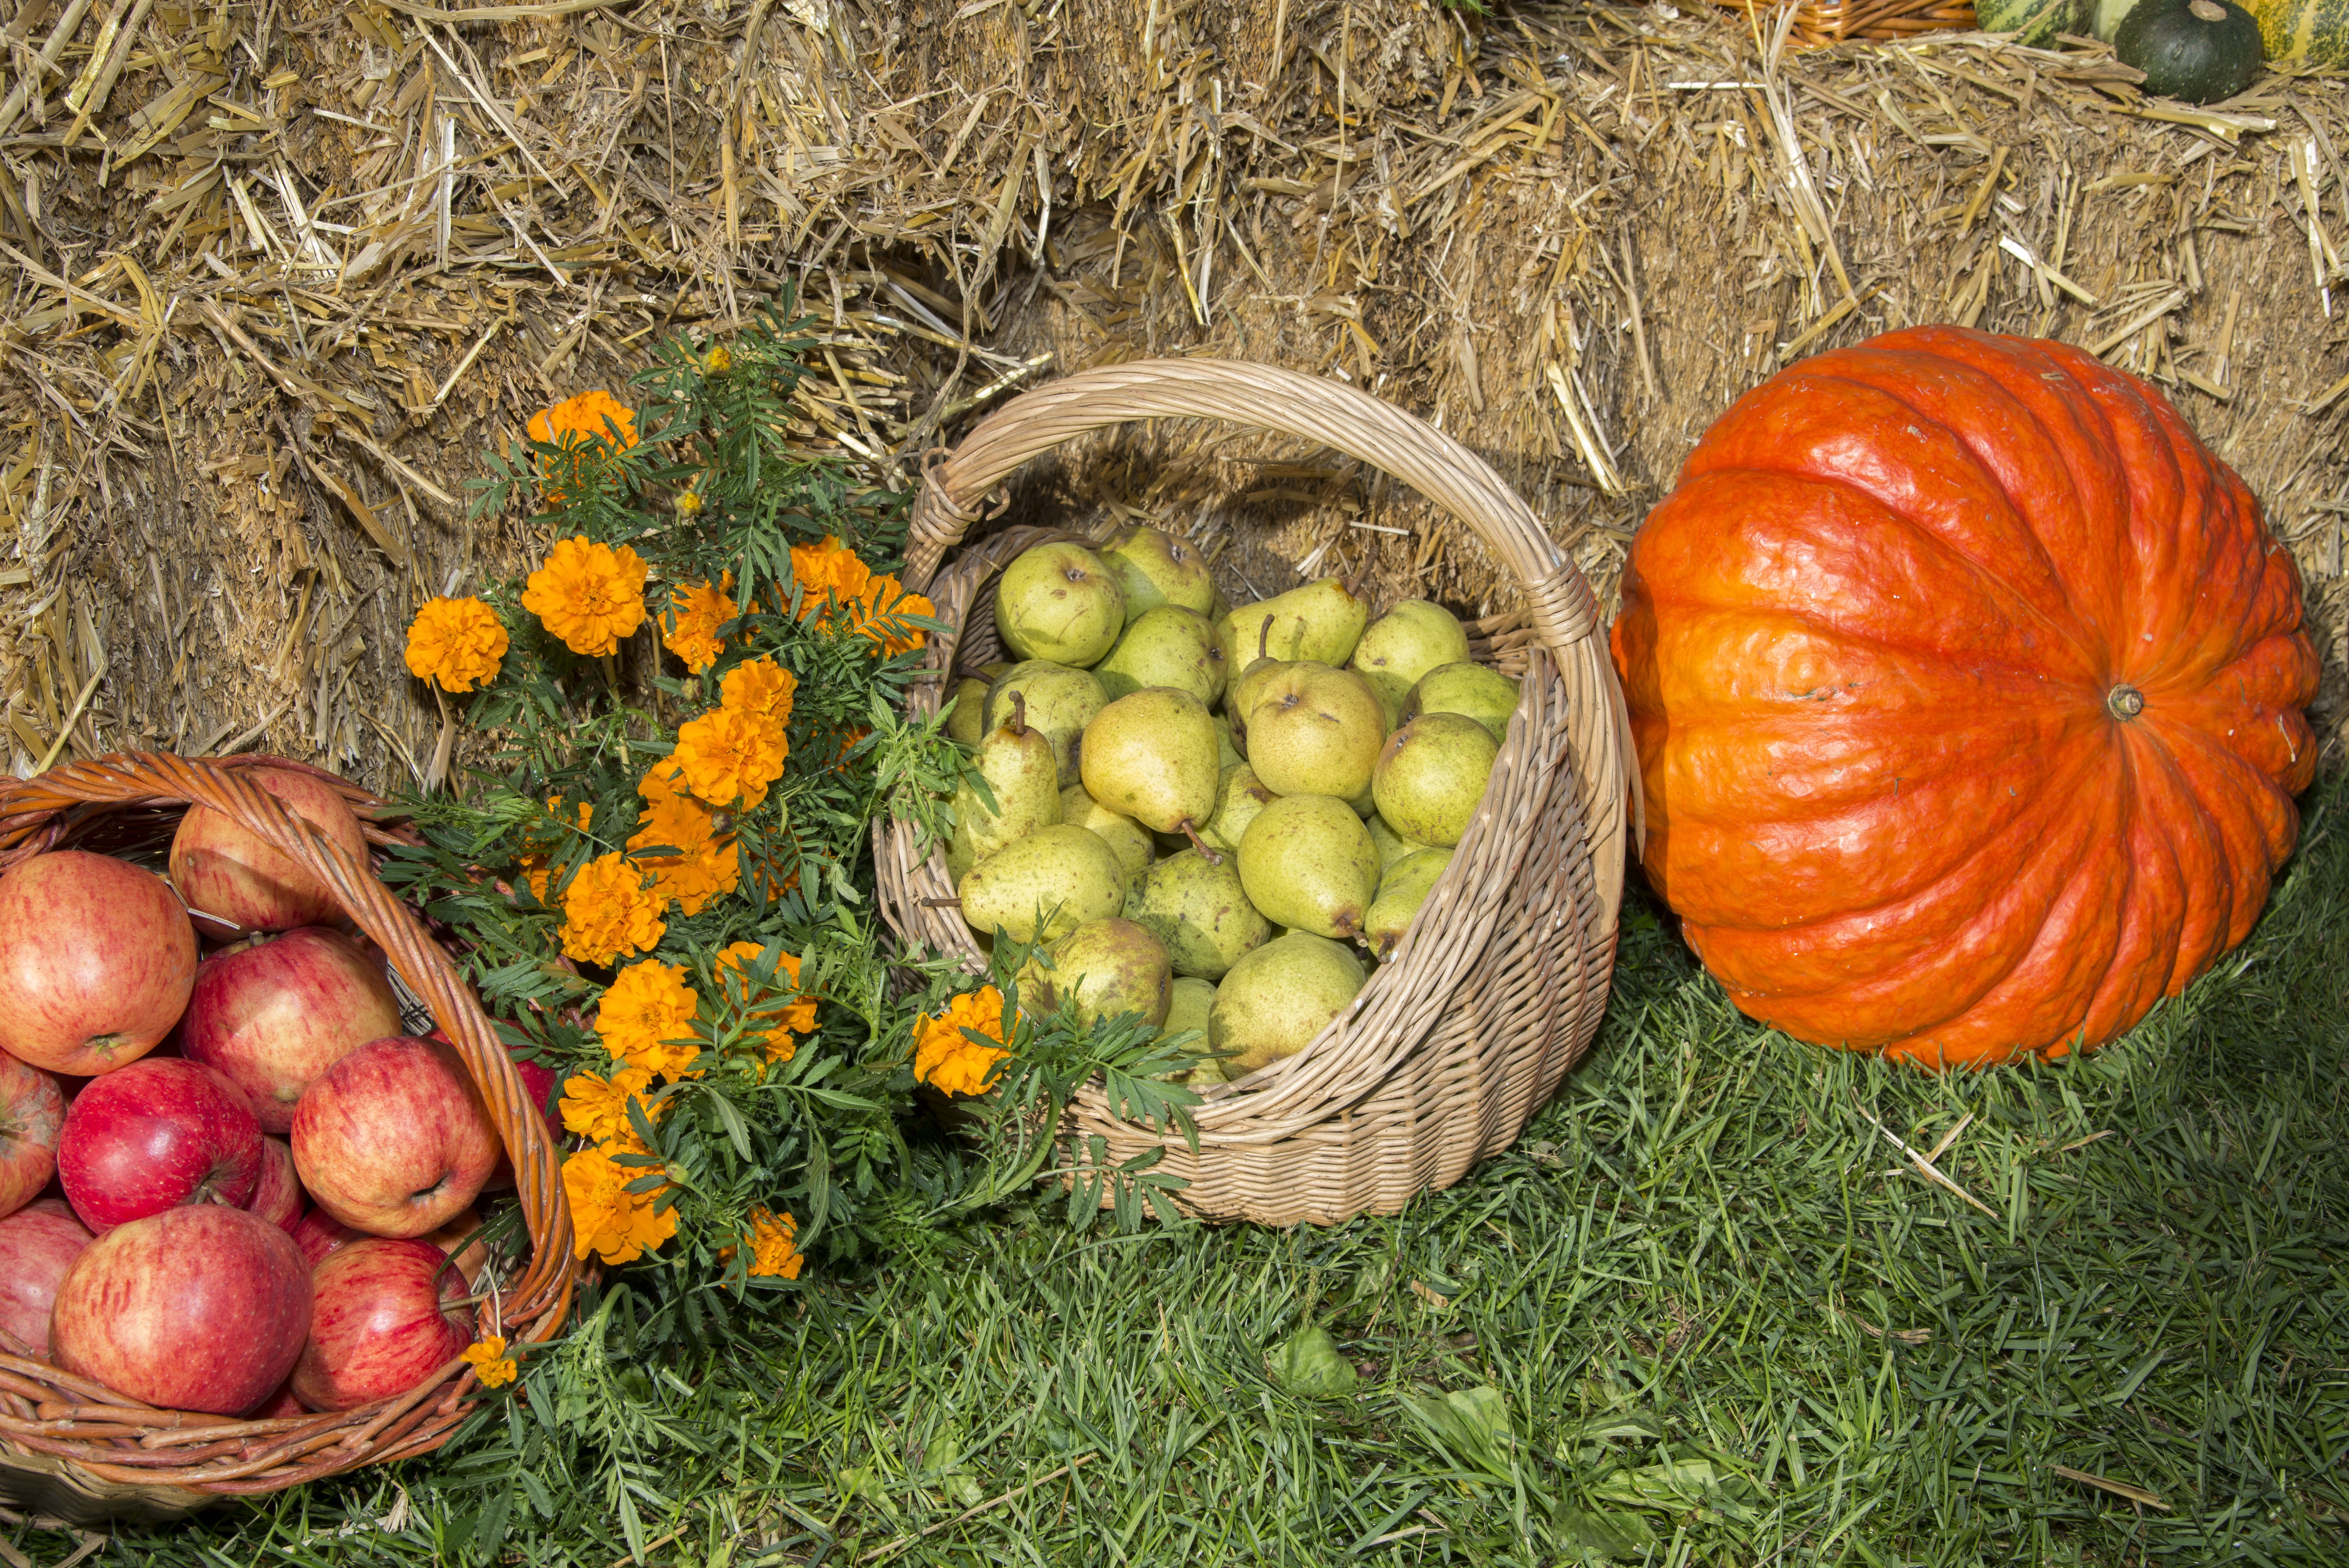
fruit, food, harvest, produce, vegetable, autumn, pumpkin, colorful, agriculture, gourd, thanksgiving, festival, vegetables, fruits, pumpkins, cucurbita, autumn decoration, winter squash